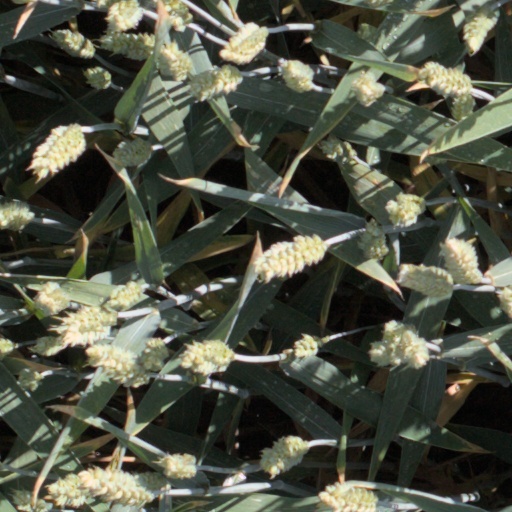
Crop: wheat